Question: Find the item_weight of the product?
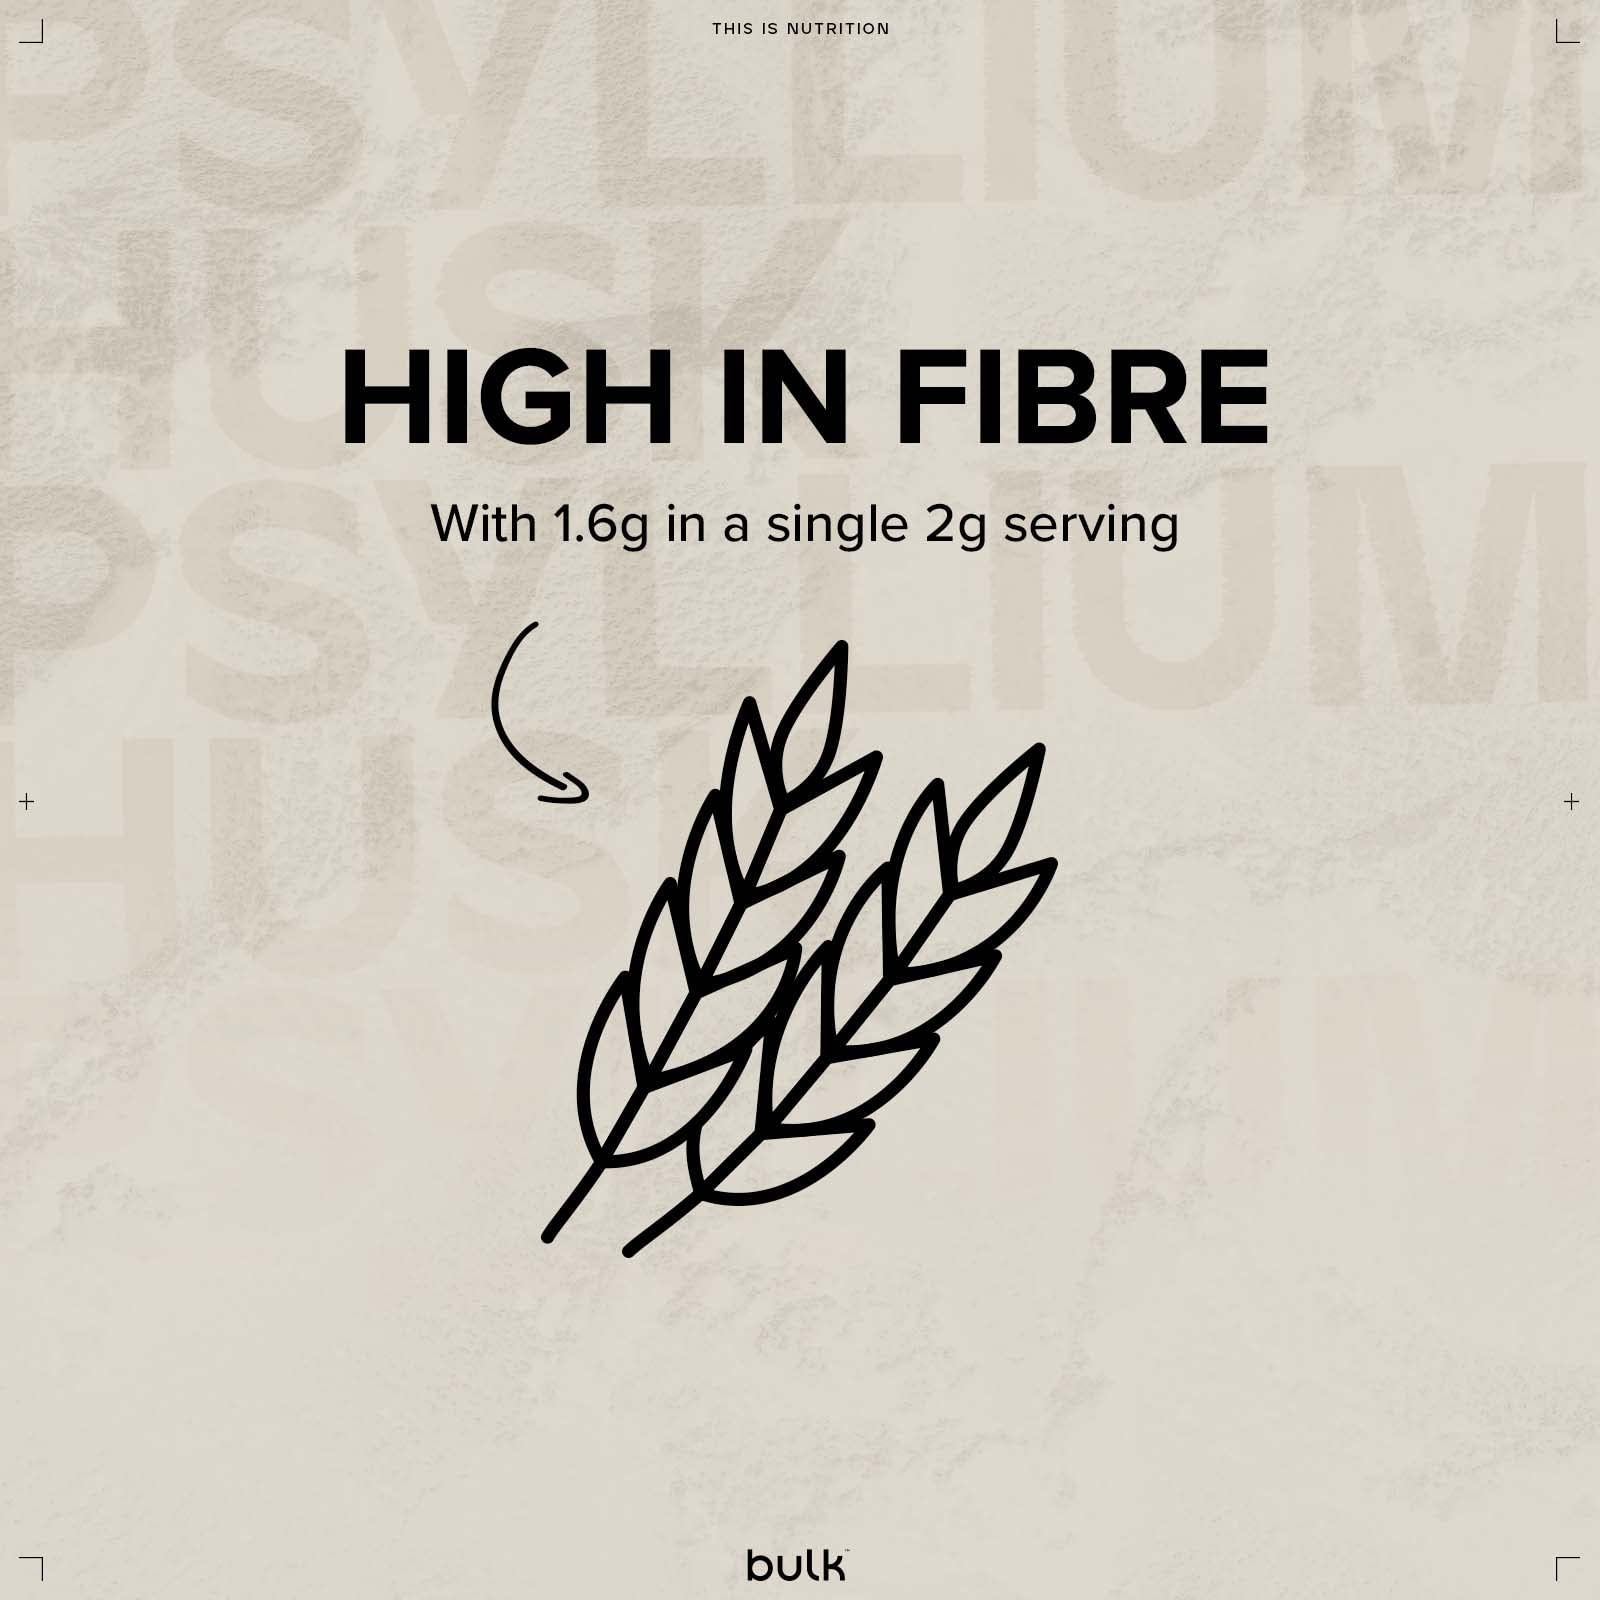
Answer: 2 gram